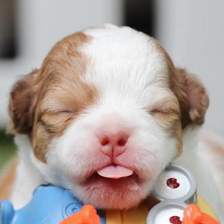
Label: animals